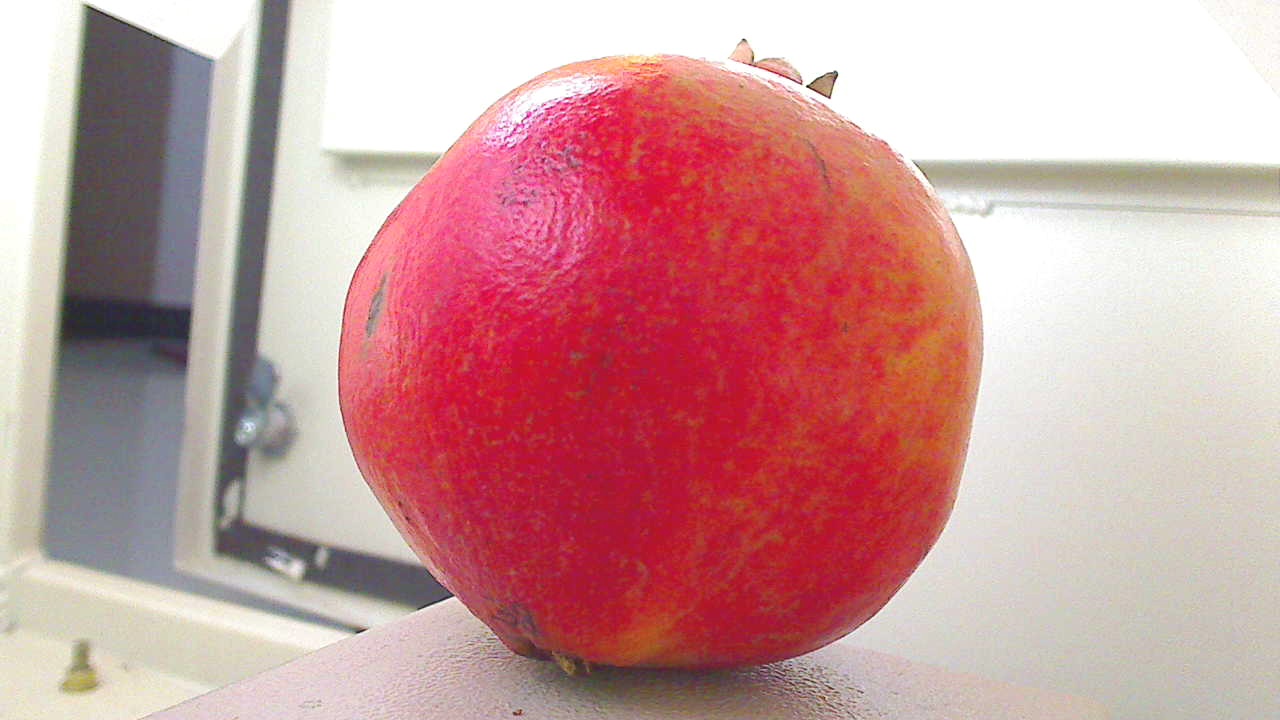
Grade: grade-1
Quality: quality-2